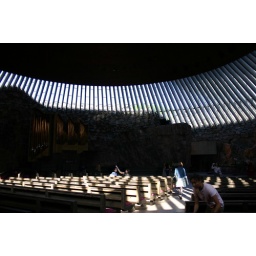
Light peaks through the glass windows which spread around this lovely rock church found in Helsinki, Finland.